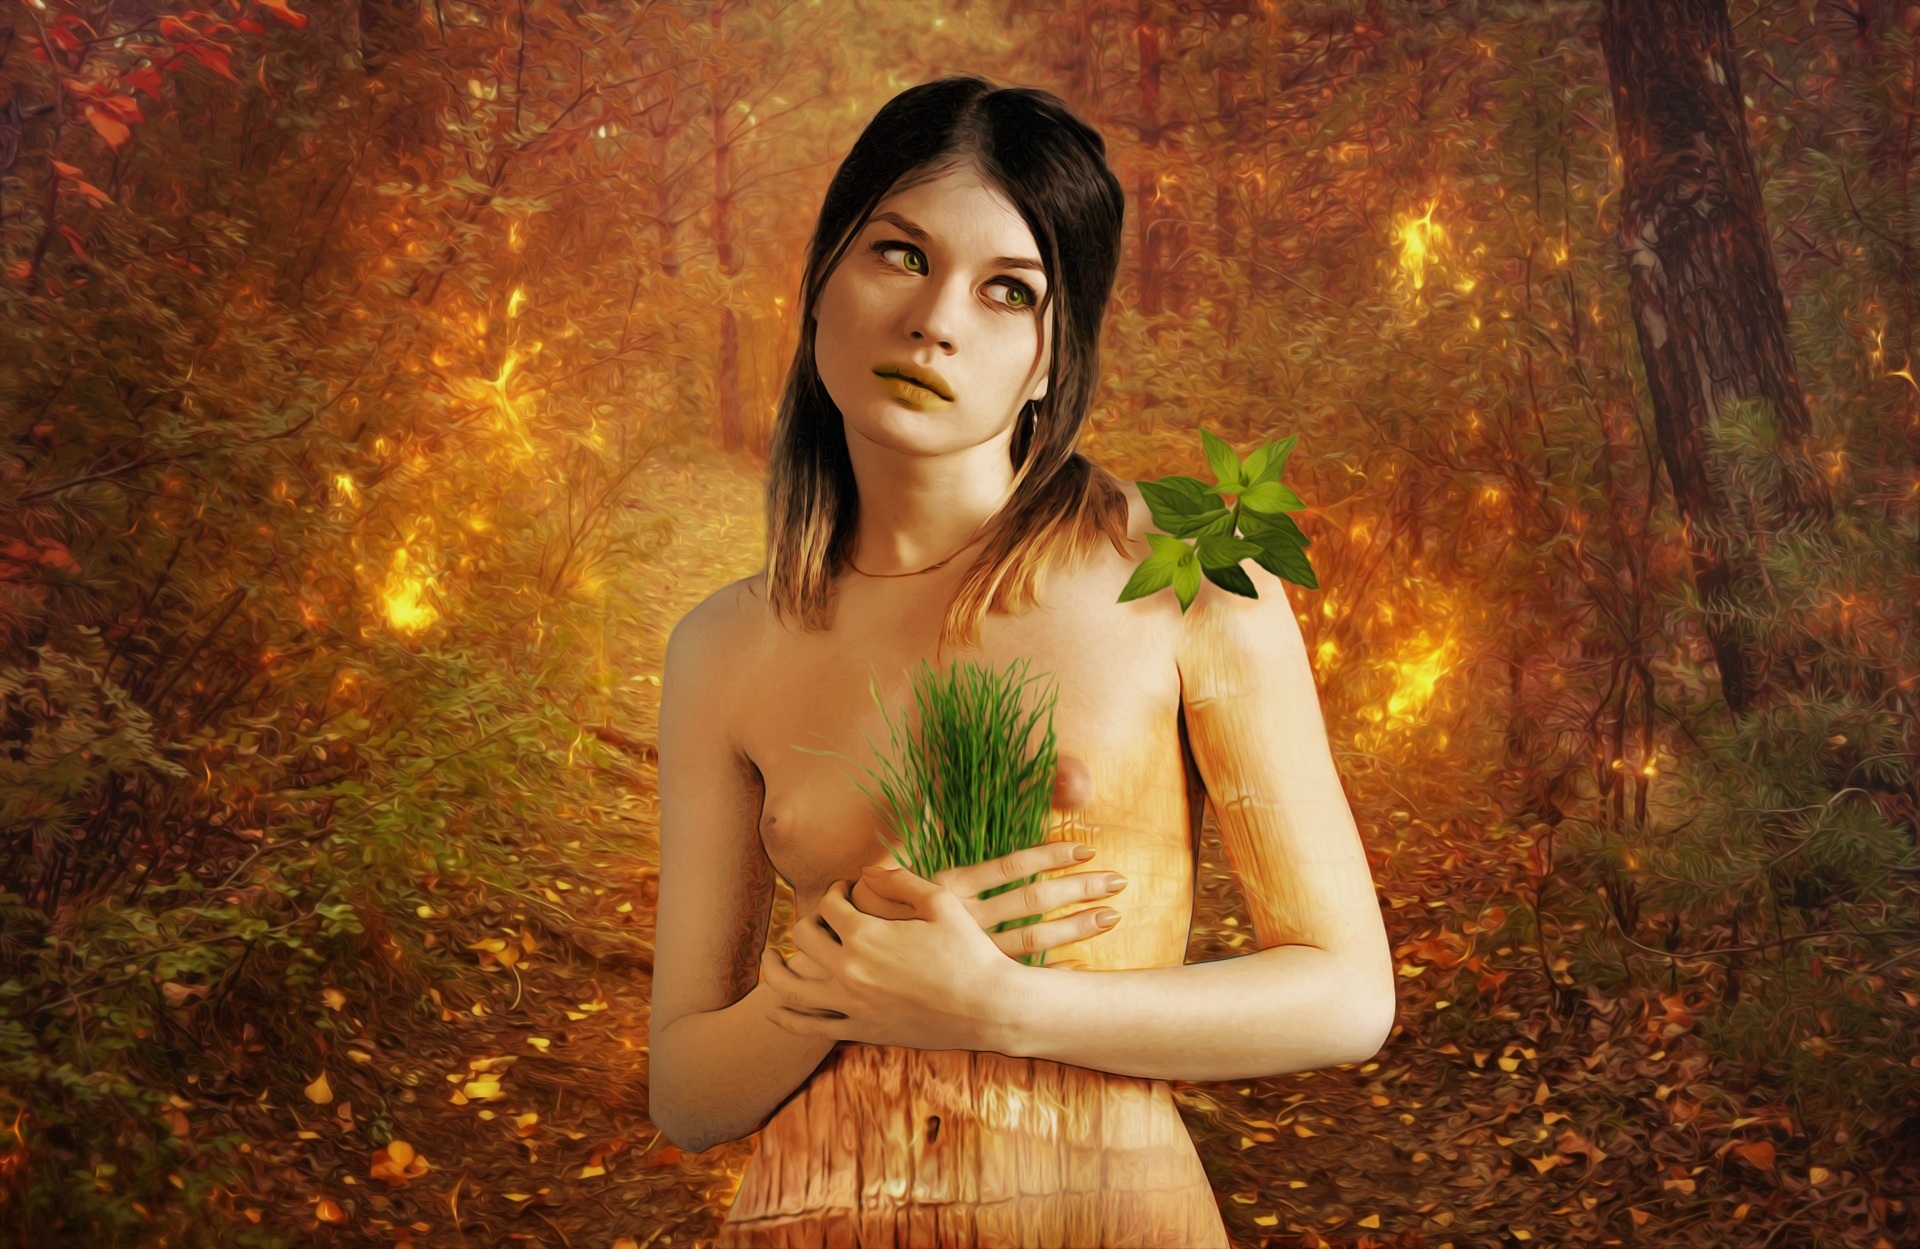
tree, forest, grass, girl, woman, sunlight, dark, female, young, autumn, lady, gothic, black hair, mysterious, photomontage, emotional, fantasy, magic, attractive, fantasy woman, computer wallpaper, cg artwork, lady tree